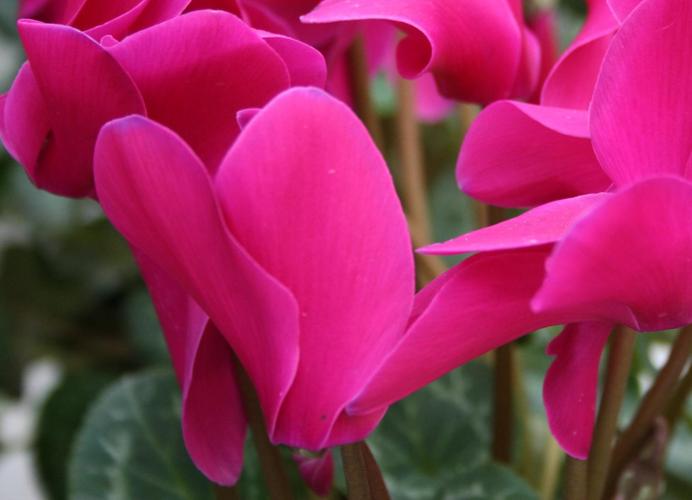
Label: cyclamen